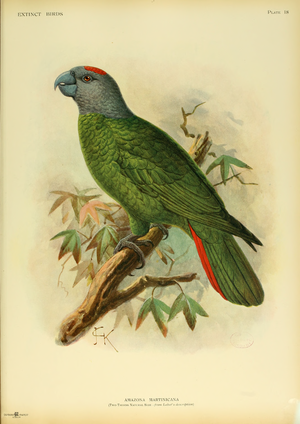
L'Amazone de la Martinique (Amazona martinicana) est un perroquet endémique de l'île de la Martinique aujourd'hui disparu.
L'Amazone de la Martinique est une espèce de perroquets endémique de l'île de la Martinique aujourd'hui disparue.